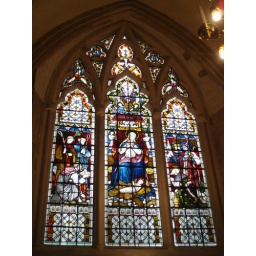
Stained glass window in the Lady Chapel, Chichester Cathedral. (P5290623)